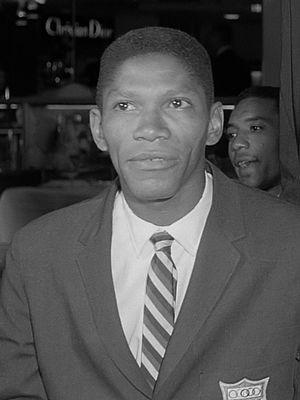
Les records du monde du 400 mètres sont actuellement détenus par le Sud-Africain Wayde van Niekerk avec le temps de 43 s 03, établi le 14 août 2016 aux Jeux olympiques d'été de 2016 au Brésil, et par l'Allemande Marita Koch, créditée de 47 s 60 le 6 octobre 1985 lors de la coupe du monde des nations de Canberra, en Australie.